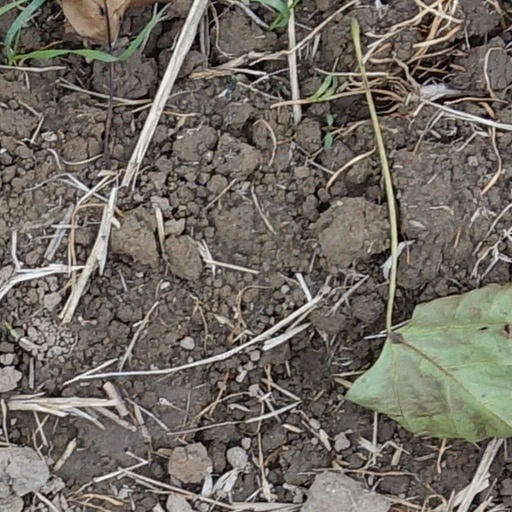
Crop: wheat